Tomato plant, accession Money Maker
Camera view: horizontal (90 deg, fisheye); turntable rotation: 0 degrees
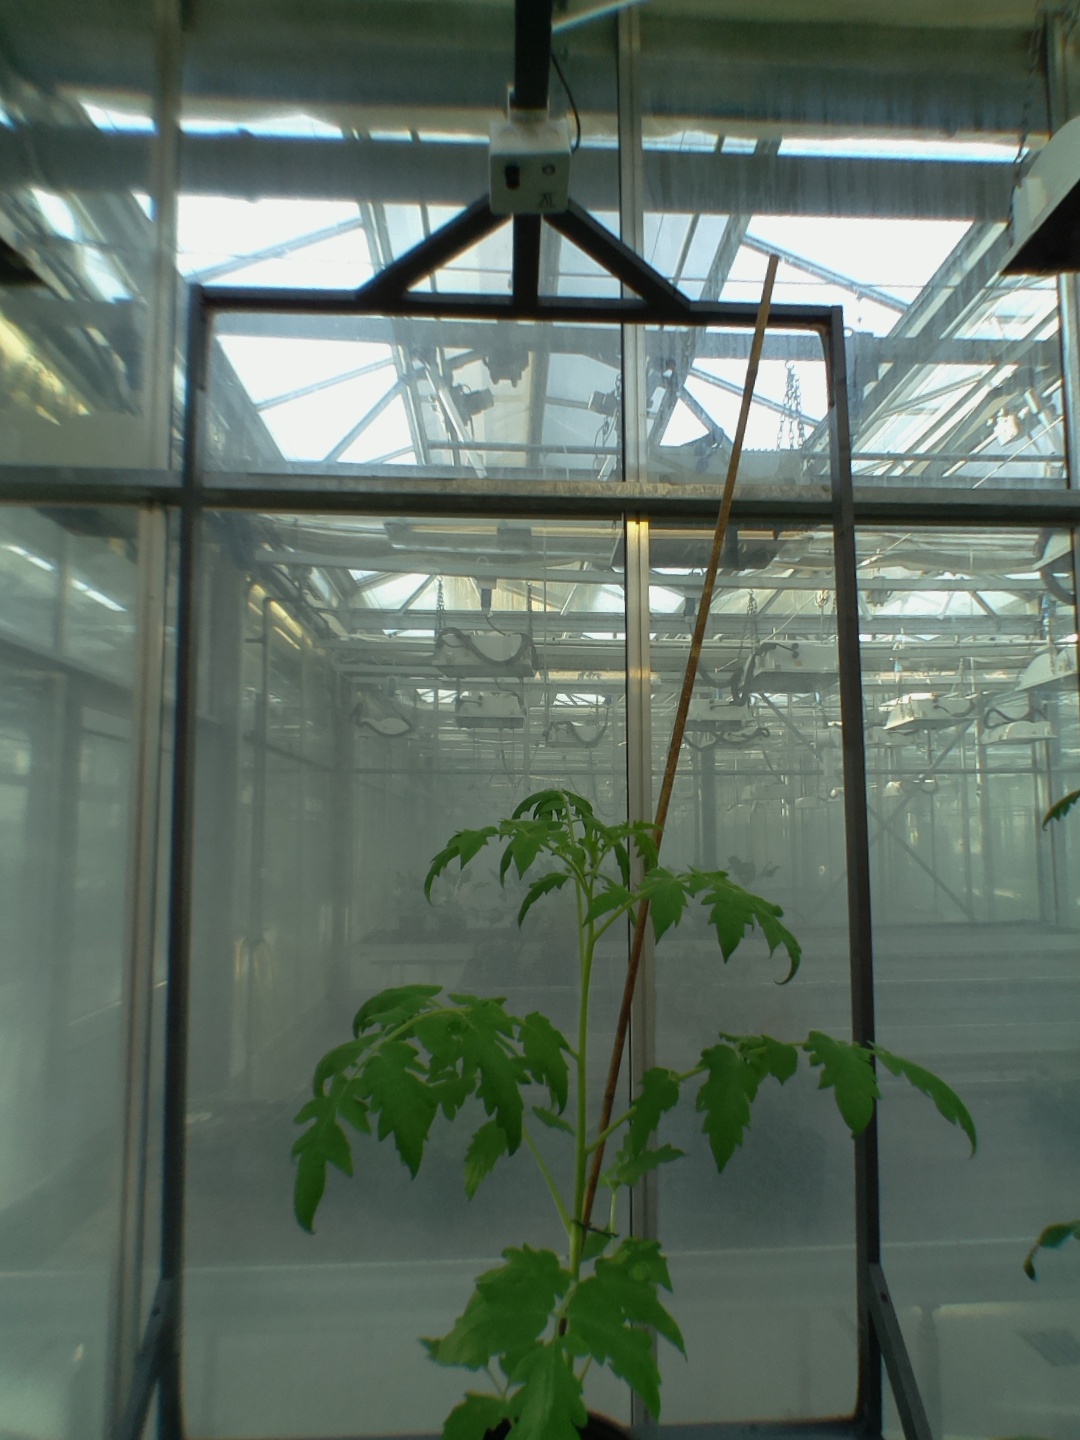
BBCH growth stage 16: 12 of true leaves visible